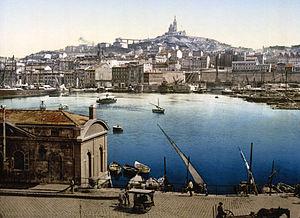
Joseph-Auguste Jourdan, né à Bastia le 29 juillet 1846 et mort à Marseille le 17 février 1934, est un avocat et homme politique français de la fin du XIXᵉ siècle et du début du XXᵉ siècle.